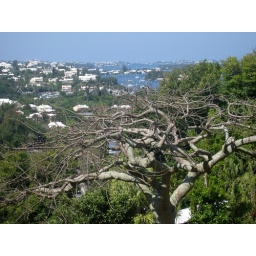
The top of a bare Poinciana Tree, before the leaves and flowers bloom later in the year. Hamilton Harbour in the background.